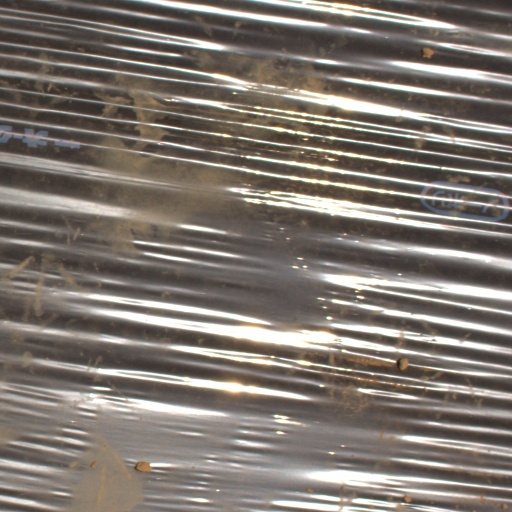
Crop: Jerusalem artichoke